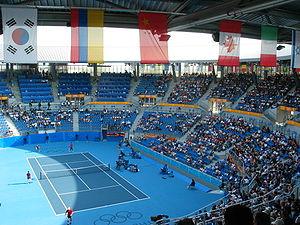
Les épreuves de tennis aux Jeux olympiques d'été de 2004 d'Athènes se déroulent du 15 au 22 août au sein de l'Olympic Tennis Centresur des courts en dur.